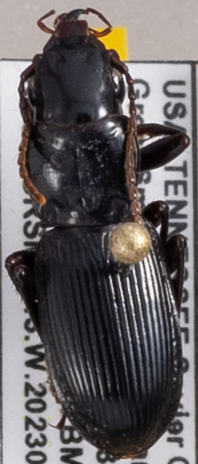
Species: Pterostichus acutipes acutipes
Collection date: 2023-08-01
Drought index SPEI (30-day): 0.86
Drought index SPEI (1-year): -0.17
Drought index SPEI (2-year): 0.594